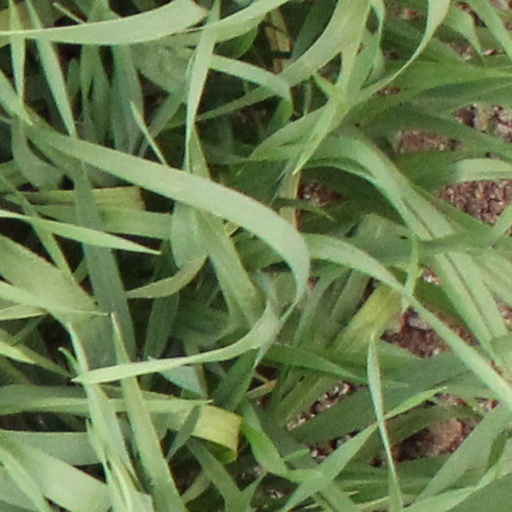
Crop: wheat